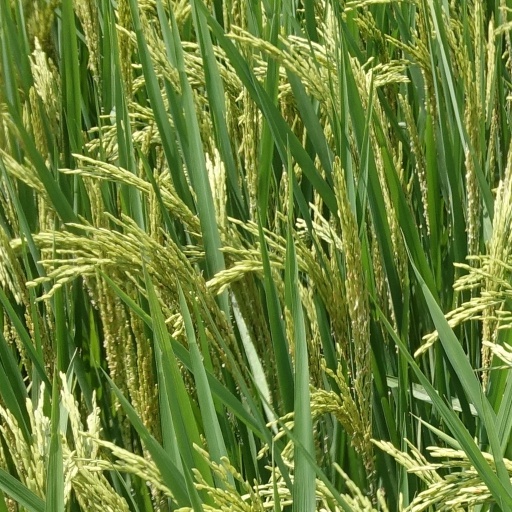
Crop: rice